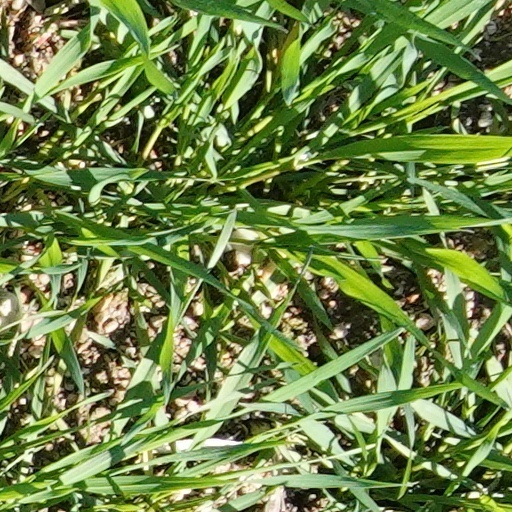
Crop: wheat